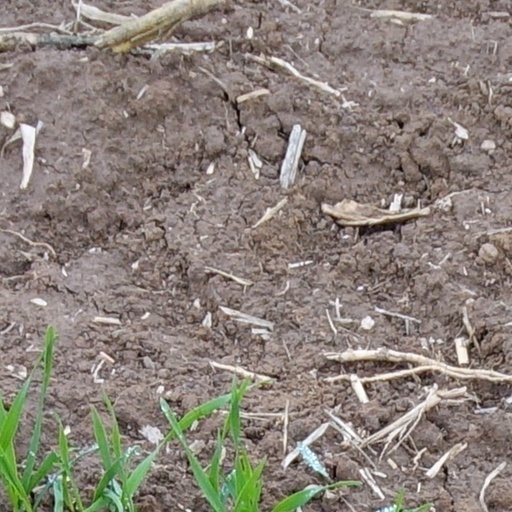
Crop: wheat